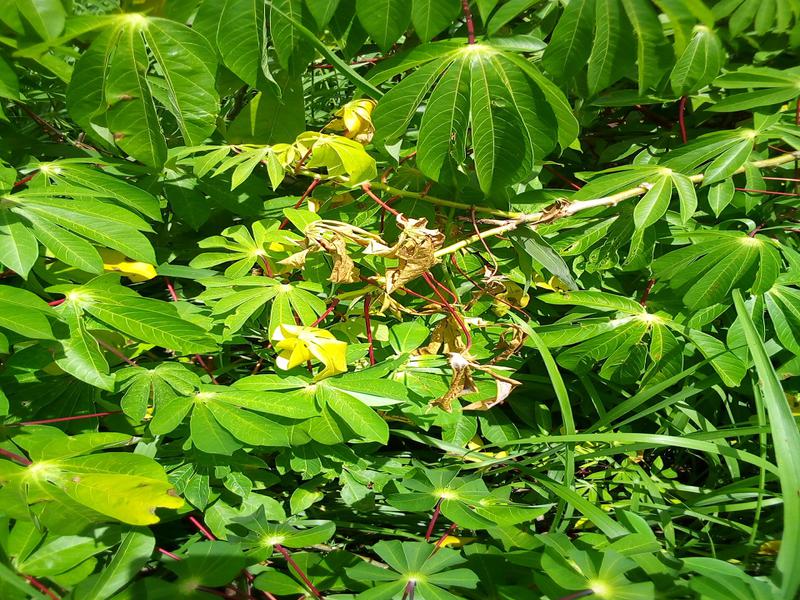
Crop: cassava
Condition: healthy